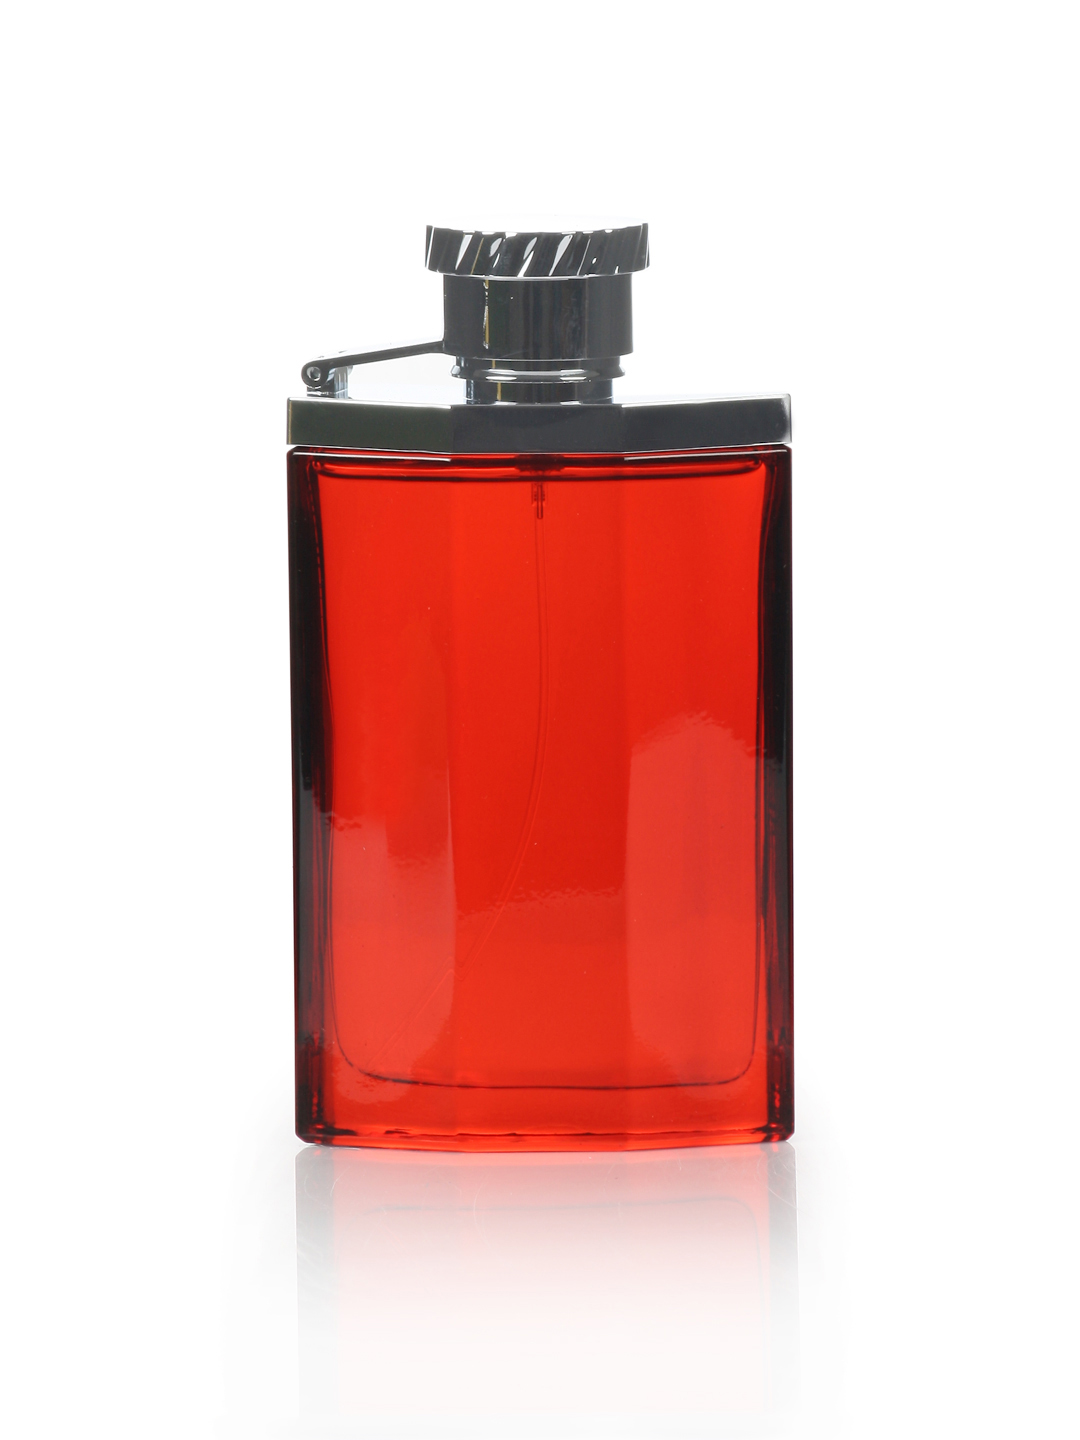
Dunhill Desire Men Perfume
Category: Personal Care / Fragrance / Perfume and Body Mist
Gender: Men
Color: Red
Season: Spring 2017
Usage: Casual